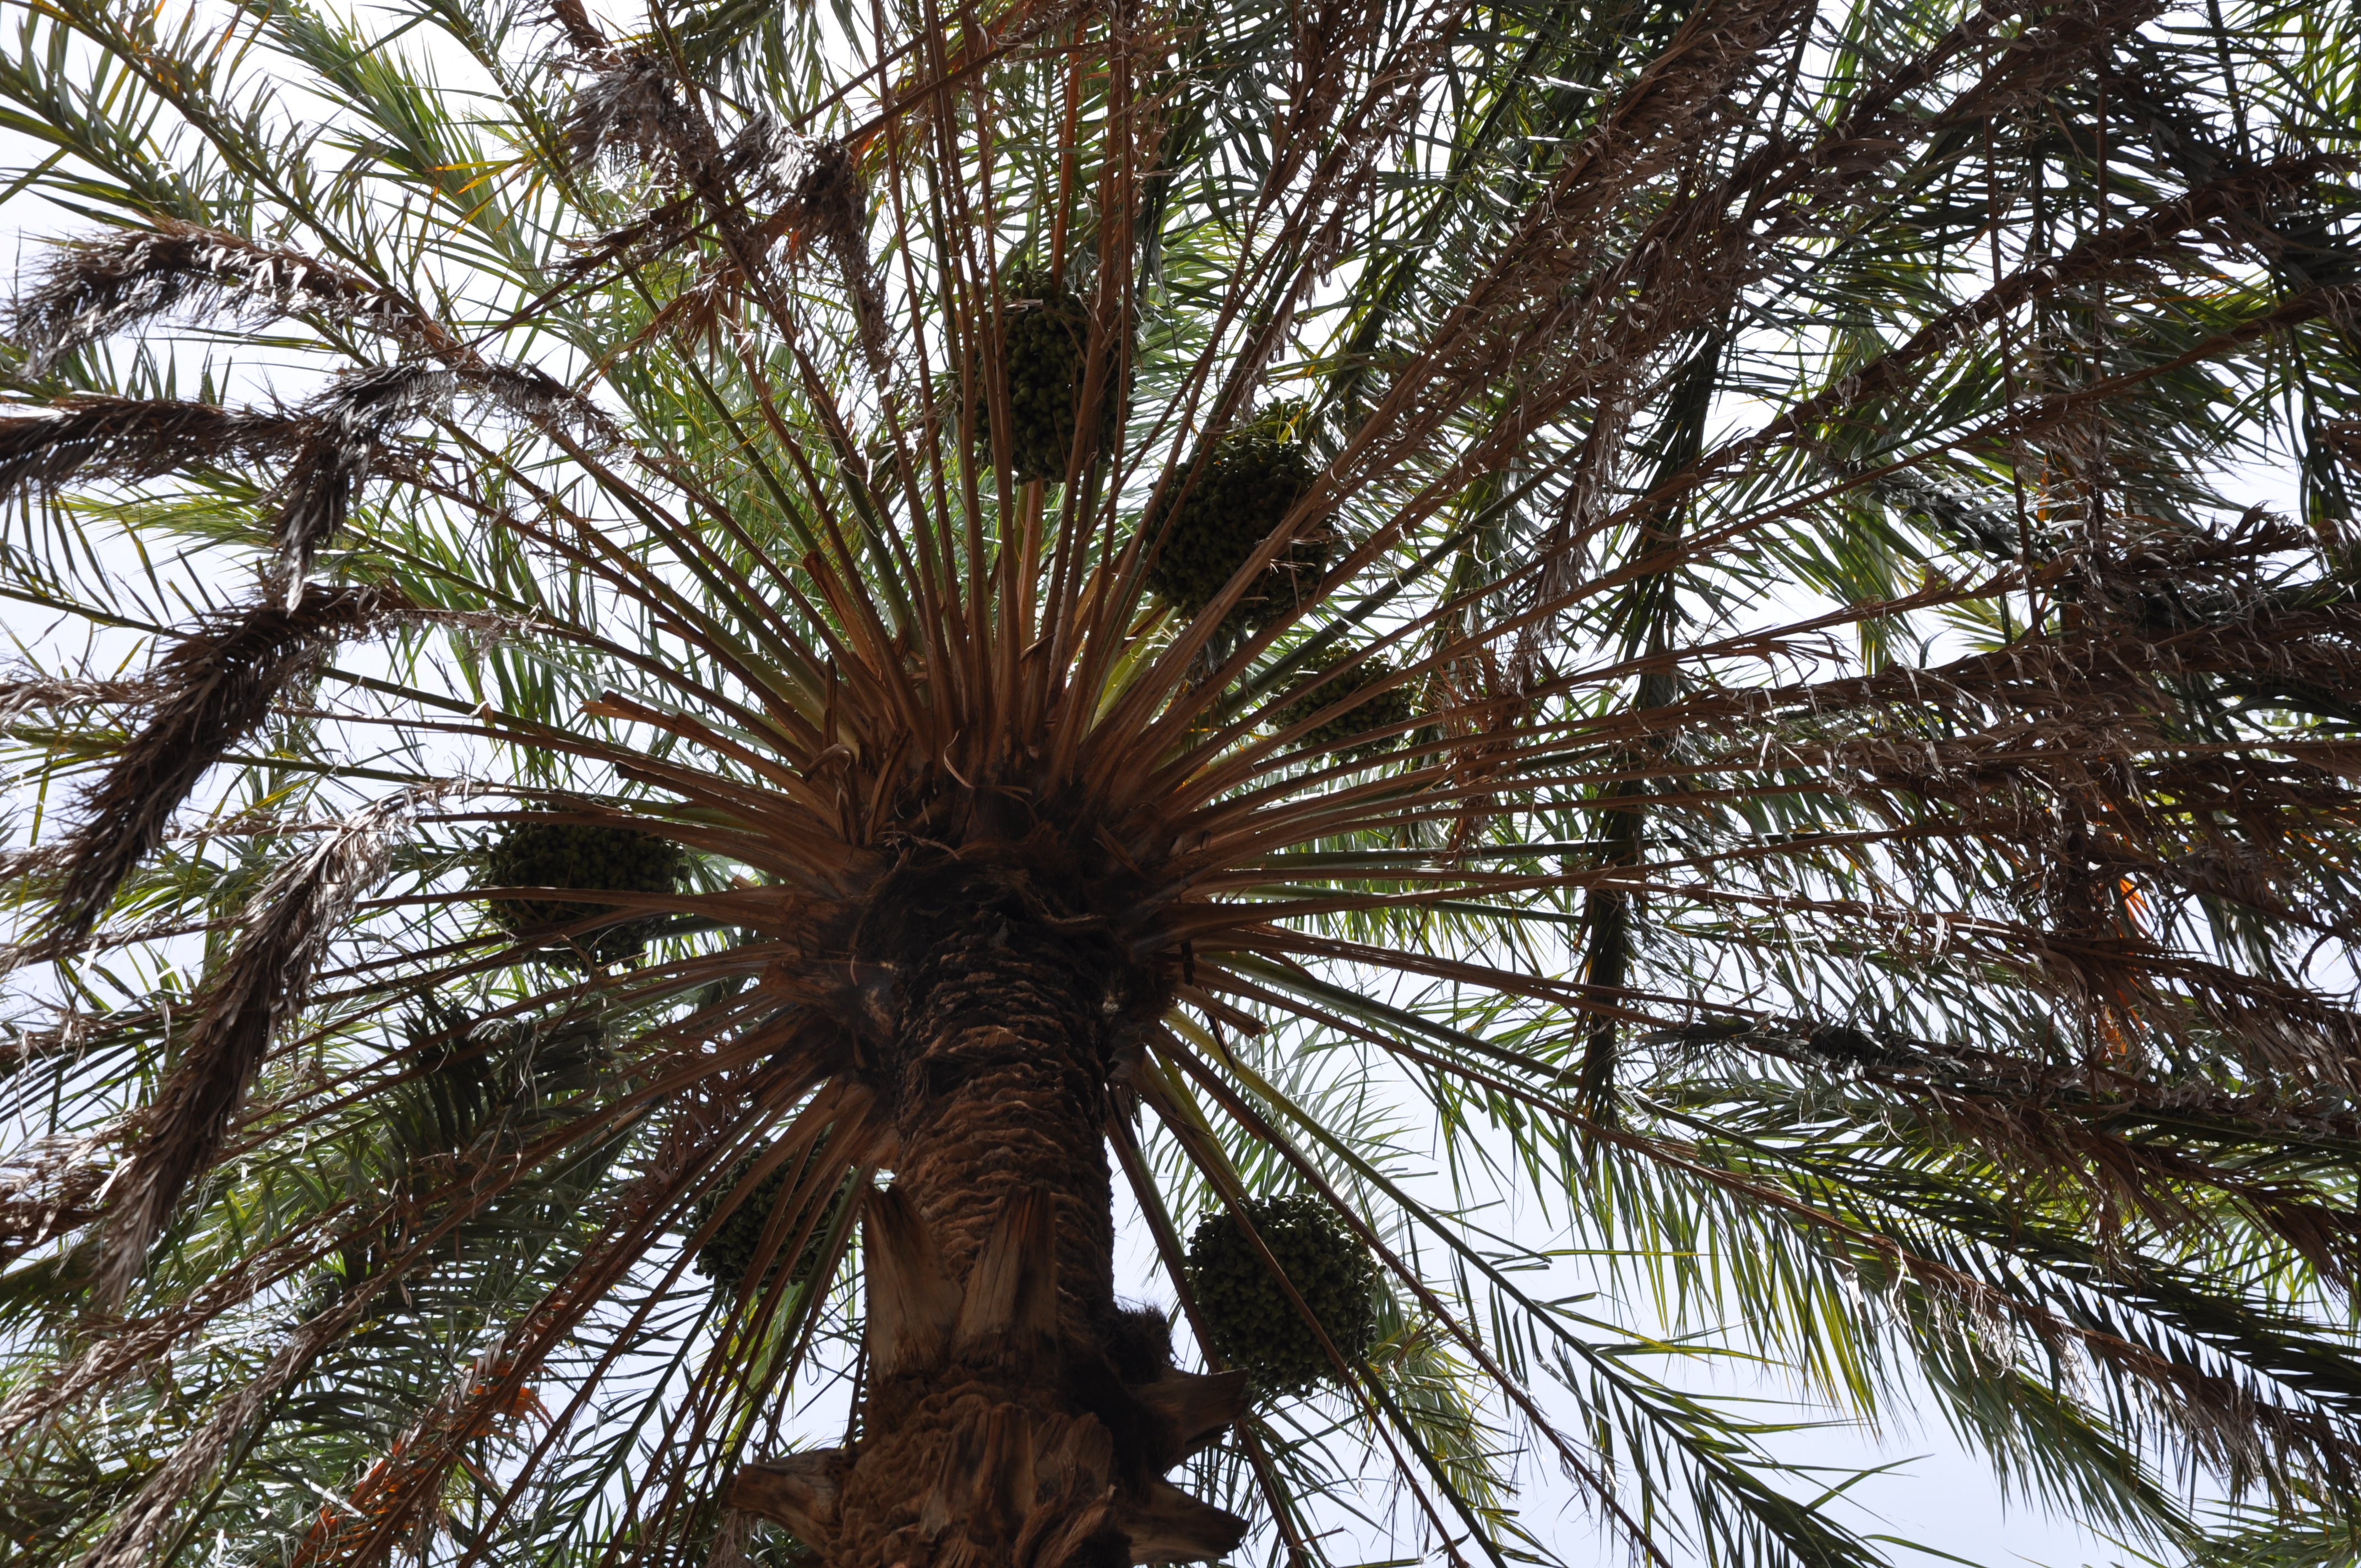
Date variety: bouisthami